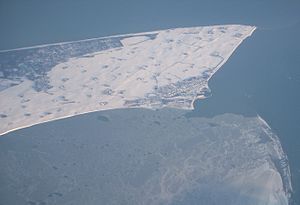
Gedser Odde
Gedser Odde, der ligger sydøst for byen Gedser, er Falsters og Danmarks sydligste punkt. På odden ligger også Danmarks sydligste fyrtårn; Gedser Fyr.